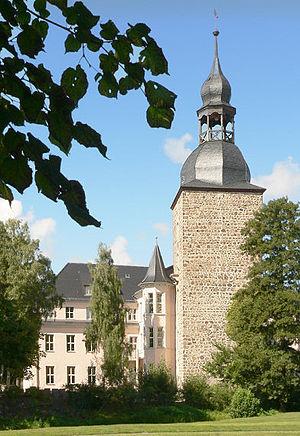
Möckern est une ville de Saxe-Anhalt en Allemagne, située dans l'arrondissement du Pays-de-Jerichow.